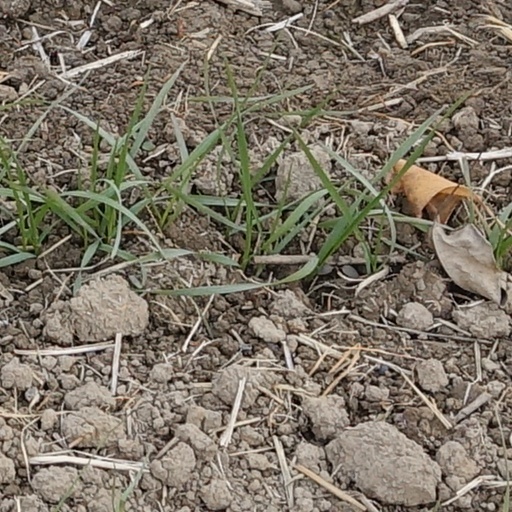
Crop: wheat